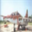
Label: airplane